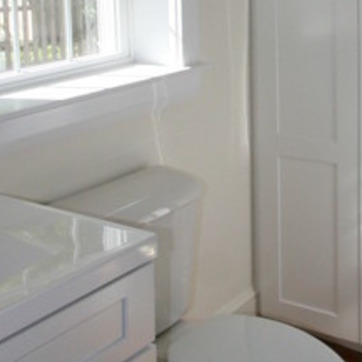
Material: ceramic